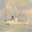
Label: ship